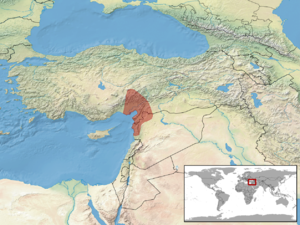
Eirenis barani est une espèce de serpents de la famille des Colubridae.